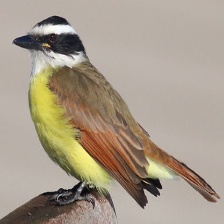
Species: GREAT KISKADEE
Scientific name: PITANGUS SULPHURATUS